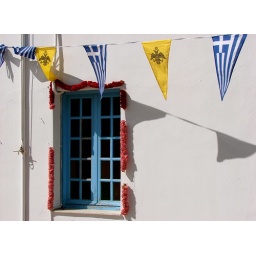
The blue window of the little white church standing above Hersonissos harbour.